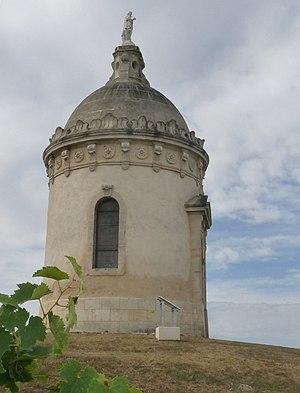
Chapelle Notre-Dame-des-Champs, Mosnac, Charente-Maritime, France
Mosnac est une commune du Sud-Ouest de la France, située dans le département de la Charente-Maritime.
Les églises de la Charente-Maritime présentent une grande diversité, d'une commune à une autre, et se distinguent par des styles et des périodes de construction différentes. De nombreux édifices témoignent cependant de l'épanouissement, aux XIᵉ et XIIᵉ siècles d'une forme d'art roman spécifique, appelée art roman saintongeais, caractérisée par une simplicité des formes et un décor sculpté, souvent très riche.